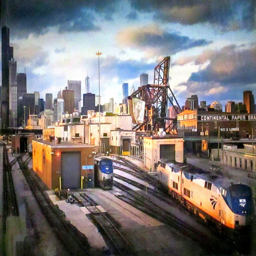
the approach as seen in an illuminated photo on display inside the station .